Juan Jiménez Mayor

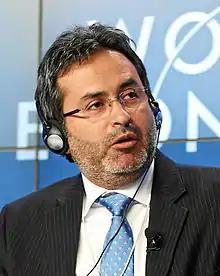
Jiménez during the WEF 2013

Juan Federico Jiménez Mayor (born 5 August 1964) is a Peruvian politician who was Prime Minister of Peru from July 2012 to October 2013. He previously served as Minister of Justice and Human Rights, and was appointed to the post of Prime Minister on 23 July 2012 by President Ollanta Humala. He resigned his post on 29 October 2013, and was replaced by César Villanueva, Governor of the San Martín Region.